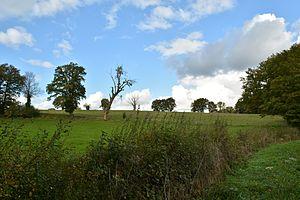
Photo prise à 4 km de GIPCY (du bourg).
Gipcy est une commune française, située dans le département de l'Allier en région Auvergne-Rhône-Alpes.
Le Bocage bourbonnais est une région naturelle de France située au nord du Massif central, à l'ouest du département de l'Allier. Le pays doit son nom à l'ancienne province française du Bourbonnais.